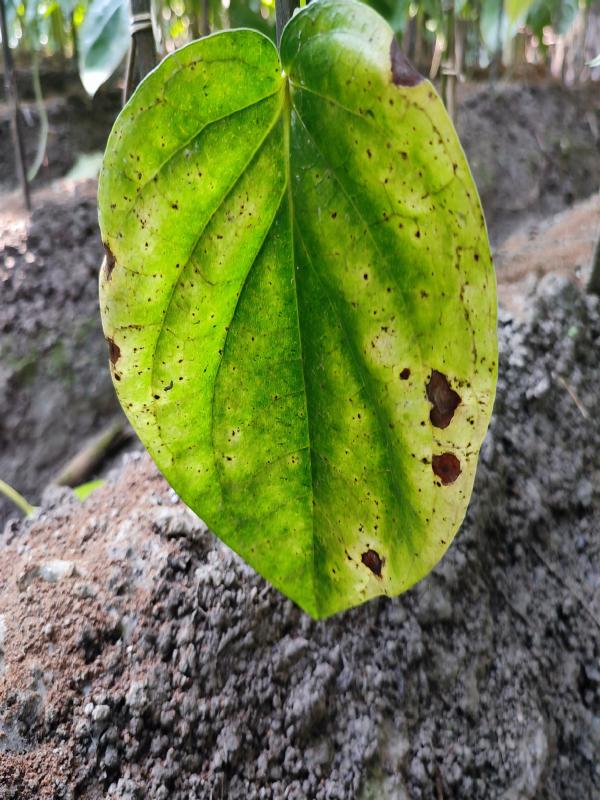
Label: Bacterial_Leaf_Disease